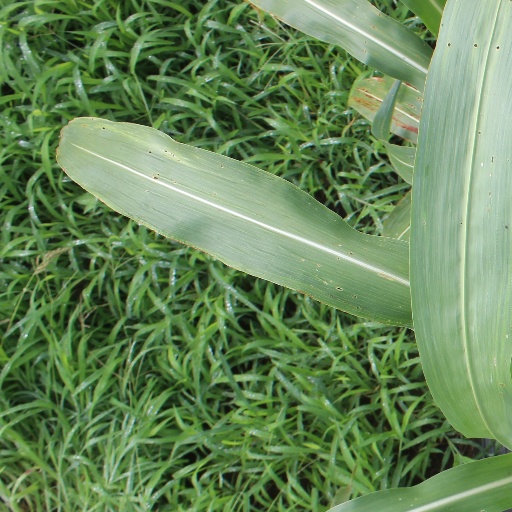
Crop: sorghum